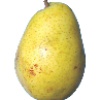
Label: pear_monster